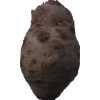
Label: celery